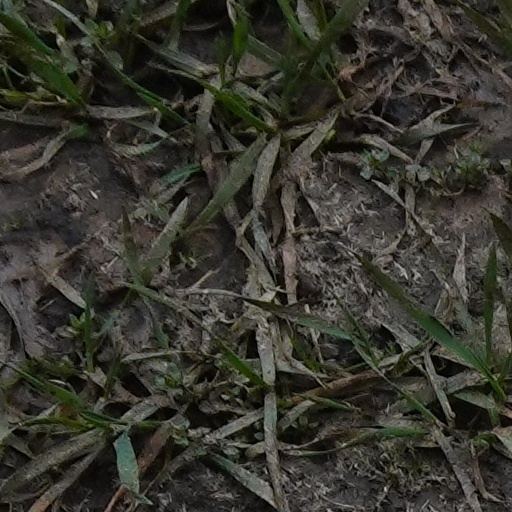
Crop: wheat